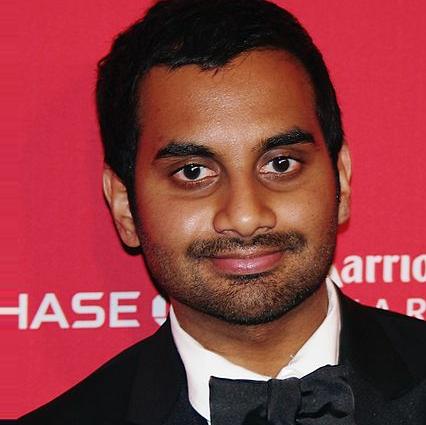
Age: 28